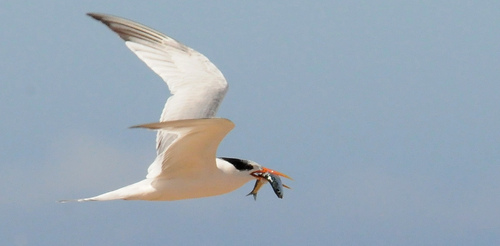
a white bird with grey tipped wings, a black crown, and an orange beak.
the bird is white with a large wingspan and has a bright orange beak with grey tips on the wings.
a medium bird with with white breast and side and black cheek patch and orange billa solid, pure white bird with dark wing tips, a black cheek patch and a sharply pointed orange beak.
this bird is white with a black head and has a long, pointy beak.
this bird has wings that are white and has a black crown
this is a white bird with a black nape and a pointed pink beak
this bird is solid white, except for it's black crown and wing tips, and it's orange bill.
this bird has wings that are white and has a black crown
this very large bird has a white body, gray wingspans, and a long, curved orange bill.
Species: Elegant Tern